Beryllium

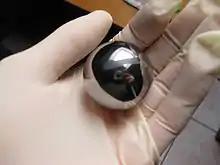
A hollow beryllium sphere used in a gyrocompass of the Boeing B-52 Stratofortress aircraft

Beryllium is non-magnetic. Therefore, tools fabricated out of beryllium-based materials are used by naval or military explosive ordnance disposal teams for work on or near naval mines, since these mines commonly have magnetic fuzes. They are also found in maintenance and construction materials near magnetic resonance imaging (MRI) machines because of the high magnetic fields generated.